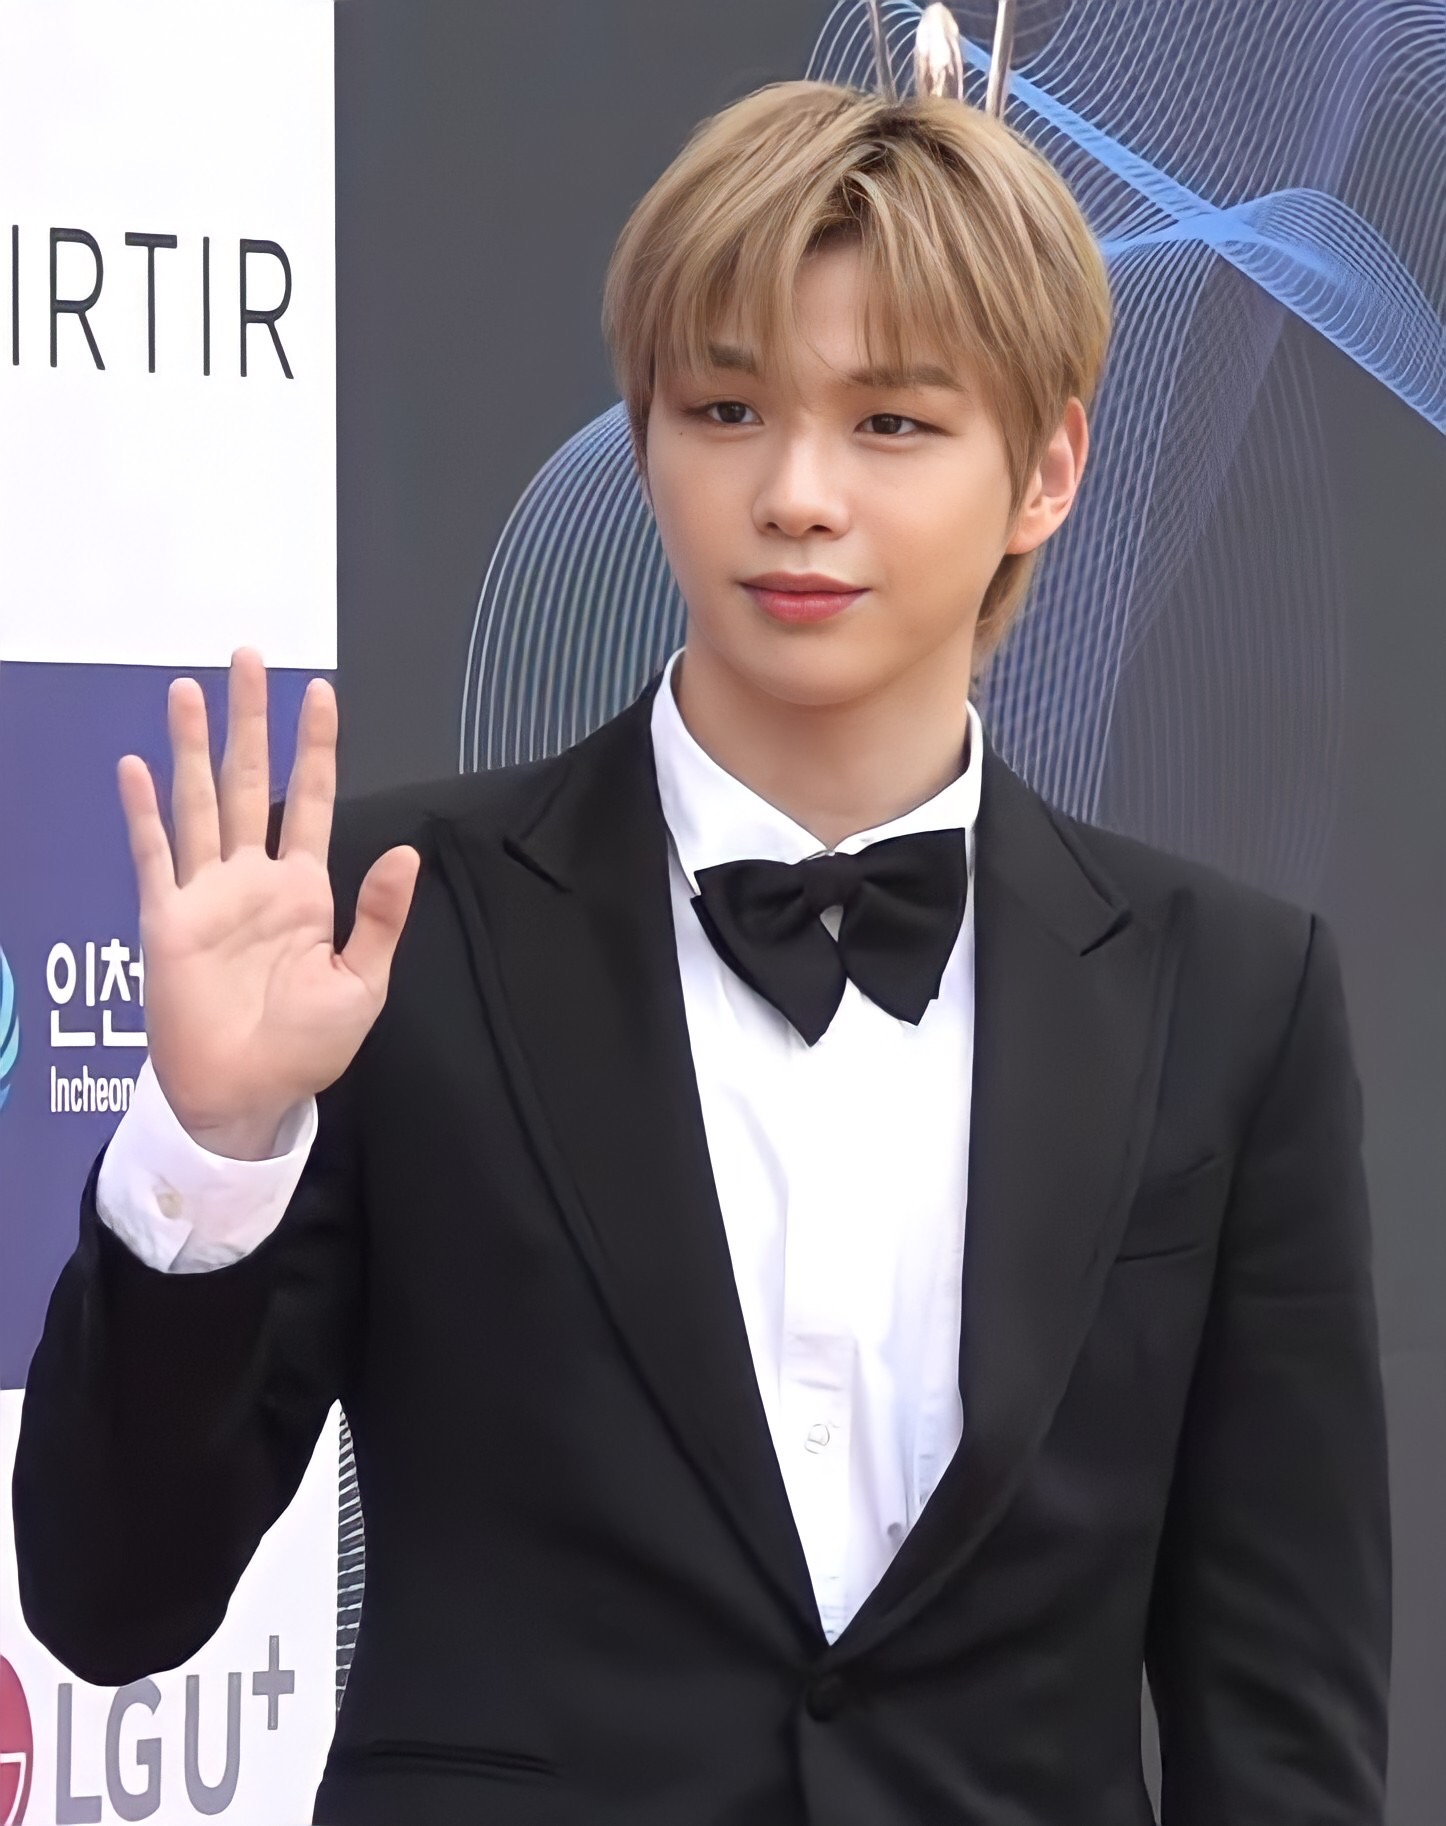
คัง แดเนียล

| name = คัง แดเนียล
| image = KANG DANIEL 220719.jpg
| caption = คัง แดเนียลในปี ค.ศ. 2022
| birth_date = nowrap|
| birth_place = ปูซาน เกาหลีใต้
| birth_name = คัง อึย-ก็อน
| education = Kyung Hee Cyber University
| years_active = 2017–ปัจจุบัน
| signature = Kang Daniel's Signature (2019).svg
| awards = #รางวัลและการเสนอชื่อ|รายการทั้งหมด
| module = Infobox musical artist|embed=yes
| instrument = เสียงร้อง
| genre = เคป็อป
| label = hlist|เอ็มเอ็มโอ|วายเอ็มซีเอนเตอร์เทนเมนต์|วายเอ็มซีefn-ua|name=W1|ในฐานะสมาชิกวอนนาวันเท่านั้น|สวิงเอนเตอร์เทนเมนต์|สวิง|Stone Music Entertainment#History|แอลเอ็มefn-ua|Contract was disputed before it went into effect in February 2019, suspended, and legally terminated in September 2019.|Konnect Entertainment|คอนเนกต์|วอร์เนอร์มิวสิกกรุป|วอร์เนอร์มิวสิกเจแปน
| past_member_of = วอนนาวัน
| module2 = Infobox Korean name|child=yes|headercolor=transparent
| child = yes
| rr = Gang Daniel
| mr = Kang Taniel
| hangulborn = 강의건
| rrborn = Gang Ui-geon
| mrborn = Kang Ŭikŏn
คัง แดเนียล (; เกิด 10 ธันวาคม ค.ศ. 1996) เป็นนักร้องชาวเกาหลีใต้ รู้จักกันในฐานะผู้ชนะเลิศ พรอดิวซ์ 101 (ฤดูกาล 2)|"พรอดิวซ์ 101" (ฤดูกาล 2) และเป็นอดีตสมาชิกของวอนนาวัน บอยแบนด์เกาหลีใต้ และปัจจุบันทำงานเป็นศิลปินเดี่ยว
==ประวัติ==
=== ชีวิตช่วงต้นก่อนเปิดตัว===
คัง แดเนียล ชื่อเกิดคือ คัง อึย-ก็อน (강의건) เกิดเมื่อวันที่ 10 ธันวาคม ค.ศ. 1996 ในปูซาน เกาหลีใต้ ซึ่งเขาเป็นบุตรคนเดียวในครอบครัว เขาตัดสินใจที่จะเปลี่ยนชื่อ เนื่องจากครอบครัวและญาติมีปัญหาในการออกเสียงชื่อเกิดของเขา ต่อมาแดเนียลเริ่มฝึกซ้อมการเต้นจากคำแนะนำของอาจารย์ ในระหว่างที่เขาเป็นแขกรับเชิญในรายการวาไรตีโชว์ "มีปัญหาปรึกษาไอดอล" แดเนียลเปิดเผยว่าเขาถูกกลั่นแกล้งในโรงเรียนเพราะรูปร่างหน้าตา เขาจึงเพิ่มความมั่นใจและสร้างคุณค่าให้กับตัวเอง
ก่อนที่จะปรากฏตัวใน พรอดิวซ์ 101 (ฤดูกาล 2)|"พรอดิวซ์ 101" (ฤดูกาล 2) แดเนียลฝึกเป็นเวลาสองปี หนึ่งเดือน แต่เดิมเขาเริ่มต้นเป็นศิลปินฝึกหัดภายใต้สังกัดบีทูเอ็มเอนเตอร์เทนเมนต์ จนกระทั่งแยกการบริหารออก จึงมาเป็นศิลปินฝึกหัดในสังกัดเอ็มเอ็มโอเอนเตอร์เทนเมนต์ หนึ่งในช่วงเวลาที่น่าทึ่งที่สุดในขณะที่ยังเป็นศิลปินฝึกหัดคือ การปรากฏตัวของเขาใน "เฮอร์ซีเคร็ตเวพอน" ทำการแสดงเพลง “อินไวเทชัน” โดย อึม จ็อง-ฮวา ที่ซึ่งเขาทำหน้าที่เป็นนักเต้นเสริมให้กับชาโอลู จากเฟียสตาร์ และ ชีฮย็อน จากสปีกา (เกิร์ลกรุ๊ป)|สปีกา
=== 2017–2018: "พรอดิวซ์ 101" และวอนนาวัน ===
แดเนียลได้เข้าร่วมรายการ พรอดิวซ์ 101 (ฤดูกาล 2)|"พรอดิวซ์ 101" (ฤดูกาล 2) ตั้งแต่วันที่ 7 เมษายน พ.ศ. 2560 – 16 มิถุนายน พ.ศ. 2560hพรอดิวซ์_101_(ฤดูกาล_2) และเป็นผู้ชนะในรายการด้วยผลคะแนนโหวต 1,578,837 คะแนน ทำให้แดเนียลได้เปิดตัวกับบอยแบนด์|วงบอยแบนด์สัญชาติเกาหลีใต้ วอนนาวัน ในตำแหน่งศูนย์กลาง ตั้งแต่วันที่ 7 สิงหาคม พ.ศ. 2560 แดเนียลทำกิจกรรมในฐานะสมาชิกวงเป็นเวลาหนึ่งปีครึ่ง ซึ่งมีสัญญาถึง 31 ธันวาคม พ.ศ. 2561 กิจกรรมสุดท้ายคือคอนเสิร์ตอำลาเมื่อวันที่ 24–27 มกราคม พ.ศ. 2562
=== 2019: กิจกรรมเดี่ยว ===
เมื่อวันที่ 21 มีนาคม ค.ศ. 2019 แดเนียลยื่นฟ้องต่อศาลเพื่อขอยุติสัญญากับแอลเอ็มเอนเตอร์เทนเมนต์ ตัวแทนทางกฎหมายของเขาระบุว่า แอลเอ็มเอนเตอร์เทนเมนต์ลงนามสัญญาร่วมธุรกิจว่าด้วยเรื่องการขายสิทธิ์ในสัญญาของคัง แดเนียลให้แก่บุคคลที่สามโดยไม่ได้รับความยินยอม ต่อมาเมื่อวันที่ 10 พฤษภาคม ค.ศ. 2019 ศาลกลางกรุงโซล รับคำร้องของแดเนียล และตัดสินให้ความคุ้มครองชั่วราว ทำให้เขาสามารถทำกิจกรรมเดี่ยวได้อย่างอิสระ
== ผลงานเพลง ==
=== อีพี ===
| class="wikitable plainrowheaders" style="text-align:center;"
! scope="col" rowspan="2" style="width:8em;"| ชื่อ
! scope="col" rowspan="2" style="width:20em;" | รายละเอียด
! scope="col" colspan="2" | อันดับชาร์ตสูงสุด
! scope="col" rowspan="2" | ยอดขาย
! scope="col" rowspan="2" | การรับรอง
|-
! scope="col" style="width:4em;font-size:90%;" | Gaon Chart|KORPeak positions on the South Korean Gaon Album Chart:
* "Color on Me":
* "Cyan":
* "Magenta":
! scope="col" style="width:4em;font-size:90%;" | Oricon Albums Chart|JPNPeak positions on the Japanese Oricon Albums Chart:
* "Color on Me":
* "Magenta":
|-
! scope="row"| "Color on Me"
|align=left|
* จำหน่าย: 25 กรกฎาคม 2019
* สังกัด: คอนเนตเอนเตอร์เทนเมนต์
* รูปแบบ: ซีดี, ดิจิทัลดาวน์โหลด, สตรีมมิง
| 1 || 23
|align=left|
* KOR: 500,134
* JPN: 2,324
|align=left|
* Gaon Music Chart#Certification|KMCA: 2× Platinum
|-
! scope="row"| "Cyan (EP)|Cyan"
|align=left|
* จำหน่าย: 24 มีนาคม 2020
* สังกัด: คอนเนตเอนเตอร์เทนเมนต์
* รูปแบบ: ซีดี, ดิจิทัลดาวน์โหลด, สตรีมมิง
| 1 || —
|align=left|
* KOR: 266,843
|align=left|
* KMCA: Platinum
|-
! scope="row"| "Magenta (EP)|Magenta"
|align=left|
* จำหน่าย: 3 สิงหาคม 2020
* สังกัด: คอนเนตเอนเตอร์เทนเมนต์
* รูปแบบ: ซีดี, ดิจิทัลดาวน์โหลด, สตรีมมิง
| 1 || 94
|align=left|
* KOR: 336,915
* JPN: 384
|align=left|
* KMCA: Platinum
|-
| colspan="6" style="font-size:90%" align="center"| "—" หมายถึง อีพีนั้นไม่ติดชาร์ต
|
=== ซิงเกิล ===
==== ในฐานะศิลปินหลัก ====
| class="wikitable plainrowheaders" style="text-align:center;"
! scope="col" rowspan="2" | ชื่อ
! scope="col" rowspan="2" | ปี
! scope="col" colspan="2" | อันดับชาร์ตสูงสุด
! scope="col" rowspan="2" | อัลบั้ม
|-
! scope="col" style="width:3.5em;font-size:90%;" | Gaon Chart|KORPeak positions on the South Korean Gaon Digital Chart (Singles as lead artist):
* "What Are You Up To" :
* "Touchin'":
* "2U":
* "Waves":
* "Who U Are":
! scope="col" style="width:3.5em;font-size:90%;"| Kpop Hot 100|KORHotPeak positions on the Billboard Korea K-pop Hot 100 (Singles as lead artist):
* "What Are You Up To":
* "2U":
* "Waves":
* "Who U Are":
|-
! scope="row"| "What Are You Up To"
| rowspan="2"| 2019
| 15 || 1
| "Color on Me"
|-
! scope="row"| "Touchin'"
| 71 || —
| rowspan="2" |"Cyan"
|-
! scope="row"| "2U (Kang Daniel song)|2U"
| rowspan="3"| 2020
| 7 || 81
|-
! scope="row"| "Waves"
| 102 || 92
| rowspan="2"|"Magenta"
|-
! scope="row"| "Who U Are"
| 12 || 80
|-
| colspan="5" style="font-size:90%" align="center"| "—" หมายถึง เพลงนั้นไม่ติดชาร์ต
|
==== การทำงานร่วมกัน ====
| class="wikitable plainrowheaders" style="text-align:center;"
|-
! scope="col" rowspan="2" | ชื่อ
! scope="col" rowspan="2" | ปี
! scope="col" colspan="2" | อันดับชาร์ตสูงสุด
! scope="col" rowspan="2" | อัลบั้ม
|-
! scope="col" style="width:3.5em;font-size:90%;"| Gaon Music Chart|KORPeak positions on the South Korean Gaon Digital Chart (Collaborations):
* "Refresh":
! scope="col" style="width:3.5em;font-size:90%;"| Kpop Hot 100|KORHotPeak positions on the Billboard Korea K-pop Hot 100 (Collaborations):
* "Refresh":
|-
! scope="row"| "Refresh"
| 2020
| 113 || 77
| "For the Love of Korea"
|-
!"Fly"
(with Chancellor)
|2021
|
|
|"싸이월드 (CYWORLD) BGM 2021 - Single"
|-
| colspan="5" style="font-size:90%" align="center"| "—" หมายถึง เพลงนั้นไม่ติดชาร์ต
|
==== เพลงประกอบ ====
| class="wikitable plainrowheaders" style="text-align:center;"
! scope="col" rowspan="2" | ชื่อ
! scope="col" rowspan="2" | ปี
! scope="col" colspan="1" | อันดับชาร์ตสูงสุด
! scope="col" rowspan="2" | อัลบั้ม
|-
! scope="col" style="width:3.5em;font-size:90%;"| Gaon Music Chart|KOR
|-
! scope="row"| "Something"
| 2020
| —efn|group=upper-alpha|"Something" did not enter the Gaon Digital Chart, but peaked at number 14 and 16 on the Gaon BGM Chart and the Gaon Download Chart, respectively.Peak positions for "Something":
* Gaon BGM Chart:
* Gaon Download Chart:
| "Backstreet Rookie" OST Part 1
|-
| colspan="4" style="font-size:90%" align="center"| "—" หมายถึง เพลงนั้นไม่ติดชาร์ต
|
=== เพลงอื่น ๆ ที่ติดชาร์ต ===
| class="wikitable plainrowheaders" style="text-align:center;"
! scope="col" rowspan="2" | ชื่อ
! scope="col" rowspan="2" | ปี
! scope="col" colspan="2" | อันดับชาร์ตสูงสุด
! scope="col" rowspan="2" | อัลบั้ม
|-
! scope="col" style="width:3.5em;font-size:90%;"| Gaon Chart|KORPeak positions on the South Korean Gaon Digital Chart (Other charted songs):
* "Color" and "I Hope":
* "Horizon" and "Intro (Through the Night)":
! scope="col" style="width:3.5em;font-size:90%;"| Kpop Hot 100|KORHotPeak positions on the Billboard Korea K-pop Hot 100 (Other charted songs):
* "Color" and "I Hope":
* "Runaway", "Flash", "Movie", and "Night":
|-
! scope="row"| "Color"
| rowspan="4"| 2019
| 111 || 3
| rowspan="4"| "Color on Me"
|-
! scope="row"| "I Hope"
| 110 || 2
|-
! scope="row"| "Horizon"
| 127 || —
|-
! scope="row"| "Intro (Through the Night)"
| 139 || —
|-
! scope="row"| "Runaway"
| rowspan="4"| 2020
| — || 94
| rowspan="4"| "Magenta"
|-
! scope="row"| "Flash"
| — || 95
|-
! scope="row"| "Movie"
| — || 96
|-
! scope="row"| "Night"
| — || 97
|-
| colspan="5" style="font-size:90%" align="center"| "—" หมายถึง เพลงนั้นไม่ติดชาร์ต
|
=== มิวสิกวิดีโอ ===
==== ในฐานะศิลปินหลัก ====
| class="wikitable plainrowheaders" style="text-align:center;"
|-
! scope="col"| ชื่อ
! scope="col"| ปี
! scope="col"| ผู้กำกับ
! scope="col"| อ้างอิง
|-
! scope="row" | "What Are You Up To"
| rowspan="2"| 2019
| VM Project Architecture
|
|-
! scope="row"| "Touchin'"
| FantazyLab
|
|-
! scope="row" | "Adulthood"
| rowspan="6"| 2020
| kinotaku
|
|-
! scope="row"| "2U"
| VM Project Architecture
|
|-
! scope="row"| "Refresh"
| Pinklabel Visual
|
|-
! scope="row"| "Waves"
| rowspan="2" | VM Project Architecture
| rowspan="2" |
|-
! scope="row"| "Who U Are"
|-
! scope="row" | "Movie"
| kinotaku
|
|-
|
==== ในฐานะศิลปินที่โดดเด่น ====
| class="wikitable plainrowheaders" style="text-align:center;"
|-
! scope="col"| ชื่อ
! scope="col"| ปี
! scope="col"| ศิลปิน
! scope="col"| ผู้กำกับ
! scope="col"| อ้างอิง
|-
! scope="row" | "Days Without You"
| 2018
| ดาวีชี
| Kim Myeong-je
|
|-
! scope="row" | "I Believe"
| 2020
| Bae Jin-young และ Kim Yo-han (singer)|Kim Yo-han
| Pinklabel Visual
|
|
== ผลงานการแสดง ==
=== รายการโทรทัศน์ ===
| class="wikitable"
|-
! ปี
! ชื่อ
! ชื่อต้นฉบับ
! บทบาท
! เครือข่าย
! หทายเหตุ
! อ้างอิง
|-
| rowspan="2"|2017
| "พรอดิวซ์ 101 (ฤดูกาล 2)|พรอดิวซ์ 101 ฤดูกาล 2"
| 프로듀스 101 시즌 2
| ผู้เข้าแข่งขัน
| เอ็มเน็ต
| จบรายการอันดับที่ 1
|
|-
| "Master Key"
| 마스터 키
| rowspan="3"| นักแสดง
| เอสบีเอส
| ตอน 1, 4–10
|
|-
| 2017–18
| "It's Dangerous Beyond the Blankets"
| 이불 밖은 위험해
| เอ็มบีซี
| ฤดูกาล 1 และ 2
|
|-
| 2020
| "Hello, Daniel"
| 안녕, 다니엘
| SBS F!L, เอสบีเอสเอ็มทีวี
| รายการเรียลลิตีโชว์
|
|
=== ดีวีดี ===
* "Hello, Daniel Travel Story in Portland & LA DVD"
=== ดำเนินรายการ ===
| class="wikitable"
|-
! ปี
! ชื่อ
! ชื่อต้นฉบับ
! บทบาท
! เครือข่าย
! หมายเหตุ
! อ้างอิง
|-
| 2017
| "KBS Song Festival"
| KBS 가요대축제
| เปิดและพิธีกรพาร์ท 2
| เคบีเอส
| กับ โซลาร์, เซเวนทีน (วงดนตรี)|มินกยู และ จีเฟรนด์|เยริน
|
|-
| 2018
| "พรอดิวซ์โฟร์ตีเอต"
| 프로듀스 48
| rowspan="2"| พิธีกรพิเศษ
| เอ็มเน็ต
| ตอน 1 (กับช็อน โซ-มี)
|
|-
| 2019
| "Kang Daniel Show"
| 강다니엘 Show
| NAVER NOW.
| รายการวิทยุ
|
|
== รางวัลและการเสนอชื่อ ==
| class="wikitable sortable plainrowheaders"
|- style="background:#ccc; text-align:center;"
! scope="col" | รางวัล
! scope="col" | ปี
! scope="col" | ประเภท
! scope="col" | ผู้รับ
! scope="col" | ผล
! scope="col" class="unsortable" | อ้างอิง
|-
! scope="row" rowspan="3" | Asia Artist Awards
| align=center rowspan="3" | 2019
| Potential Award – Singer
| rowspan="11" | คัง แดเนียล
|
| align=center rowspan="3" |
|-
| Star15 Popularity Award
|
|-
| Best Emotive Award – Singer
|
|-
! scope="row" | Brand Customer Loyalty Award
| align=center |2020
| Male Solo Singer
|
| align=center |
|-
! scope="row" rowspan="2" | Brand of the Year Awards
| align=center |2018
| Male CF Model
|
| align=center |
|-
| align=center |2020
| Male Solo Singer
|
| align=center |
|-
! scope="row" | CJ E&M America Awards
| align=center |2017
| Male Idol of the Year
|
| align=center |
|-
! scope="row" rowspan="2" | Click! Star Wars Awards
| align=center rowspan="2" | 2018
| Popularity Award – Individual
|
| align=center |
|-
| Hall of Fame
|
| align=center |
|-
! scope="row" rowspan="2" | The Dong-a Ilbo|Dong-A Pick Awards
| align=center |2019
| Idol Pick Long-term Winner Award
|
| align=center |
|-
| align=center |2020
| Idol Pick Soulmate Award
|
| align=center |
|-
! scope="row" | Elle Style Awards
| align=center |2018
| Best Magazine Cover Award
| July 2018 Issue – Log Out
|
| align=center |
|-
! scope="row" | Fashionista Awards
| align=center |2017
| Best Fashionista – Rising Star
| rowspan="3" | คัง แดเนียล
|
| align=center |
|-
! scope="row" rowspan="2" | Golden Disc Awards
| align=center rowspan="2" | 34th Golden Disc Awards|2020
| Rookie of the Year
|
| align=center rowspan="2" |
|-
| Popularity Award
|
|-
! scope="row" | MBC Entertainment Awards
| align=center |2018 MBC Entertainment Awards|2018
| Rookie Award - Variety
| "It's Dangerous Beyond the Blankets"
|
| align=center |
|-
! scope="row" rowspan="2" | Melon Music Awards
| align=center rowspan="2" | 2019 Melon Music Awards|2019
| Best Music Video
| "What Are You Up To"
|
| align=center rowspan="2" |
|-
| Hot Trend
| rowspan="7" | คัง แดเนียล
|
|-
! scope="row" rowspan="8" | Mnet Asian Music Awards
| align=center rowspan="3" | 2019 Mnet Asian Music Awards|2019
| Best New Male Artist
|
| align=center rowspan="3" |
|-
| Artist of the Year
|
|-
| Worldwide Fans' Choice Top 10
|
|-
| align=center rowspan=5 |2020 Mnet Asian Music Awards|2020
| Mnet Asian Music Award for Best Male Artist|Best Male Artist
|
| rowspan=5 align=center |Cite web|title=2020 MAMA Nominees - Nominees for KPOP Star songs & album Mwave|website=mama.mwave.me|language=en
|-
|Artist of the Year
|
|-
|Worldwide Icon of the Year
|
|-
|Song of the Year
| rowspan=2 |"Who U Are"
|
|-
| Mnet Asian Music Award for Best Dance Performance|Best Dance Performance – Solo
|
|-
! scope="row" rowspan="2" | MTN Broadcast Advertising Festival
| align=center |2018
| rowspan="2" | Viewers' Grand Prize
| Hite Extra Cold TVC – Ice Drum
|
| align=center |
|-
| align=center |2020
| KT TVC – Galaxy Note 10 Aura Red
|
| align=center |
|-
! scope="row" | SBS Entertainment Awards
| align=center |2017 SBS Entertainment Awards|2017
| Rookie Award – Variety
| "Master Key (TV series)|Master Key"
|
| align=center |
|-
! scope="row" rowspan="4" | Seoul Music Awards
| align=center rowspan="4" | 2019
| Main Award
| "Color on Me"
|
| align=center rowspan="4" |
|-
| Dance Performance Award
| "Touchin'"
|
|-
| Popularity Award
| rowspan="2" | "Color on Me"
|
|-
| K-Wave Award
|
|-
! scope="row" rowspan="4" | Soribada Best K-Music Awards
| align=center rowspan="4" | 2020
| New K-Wave Real Fan Award
| rowspan="15" | คัง แดเนียล
|
| align=center rowspan="3"|
|-
| Bonsang Award
|
|-
| Stage of the Year
|
|-
| Male Popularity Award
|
| align=center |
|-
! scope="row" rowspan="6" | Ten Asia Global Top Ten Awards
| align=center rowspan="2" | 2019
| Popularity Award – South Korea
|
| align=center rowspan="2" |
|-
| Grand Prize – Global Popularity Award
|
|-
| align=center rowspan="4" | 2020
| Popularity Award – South Korea
|
| align=center rowspan="3" |
|-
| Popularity Award – Singapore
|
|-
| Popularity Award – Vietnam
|
|-
| Grand Prize – Global Popularity Award
|
| align=center |
|-
! scope="row" rowspan="5" | The Fact Music Awards
| align=center rowspan="3" | 2019
| Fan N Star Choice Award – Individual
|
| align=center rowspan="3" |
|-
| Fan N Star Most Votes Award – Individual
|
|-
| Fan N Star Hall of Fame – Individual
|
|-
| align=center rowspan="2" | 2020
| Fan N Star Choice Award – Individual
|
| align=center rowspan="2"|
|-
| Fan N Star Most Votes Award – Individual
|
|
== หมายเหตุ ==
== อ้างอิง ==
== แหล่งข้อมูลอื่น ==
*
หมวดหมู่:บุคคลจากปูซาน
หมวดหมู่:นักร้องชายชาวเกาหลีใต้
หมวดหมู่:สมาชิกของวอนนาวัน
หมวดหมู่:ผู้เข้าแข่งขันพรอดิวซ์ 101
หมวดหมู่:ศิลปินสังกัดสวิงเอนเตอร์เทนเมนต์
หมวดหมู่:ศิลปินสังกัดวอร์เนอร์มิวสิกเจแปน
หมวดหมู่:แร็ปเปอร์ชายชาวเกาหลีใต้
หมวดหมู่:ศิลปินสังกัดคอนเน็กต์เอนเตอร์เทนเมนต์
หมวดหมู่:นักร้องชายชาวเกาหลีใต้ในศตวรรษที่ 21
หมวดหมู่:ไอดอลชายชาวเกาหลีใต้
หมวดหมู่:ผู้ชนะเมลอนมิวสิกอะวอดส์
หมวดหมู่:นักแสดงชายจากปูซาน